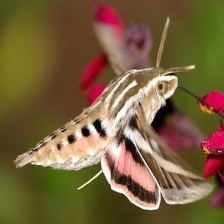
Species: WHITE LINED SPHINX MOTH